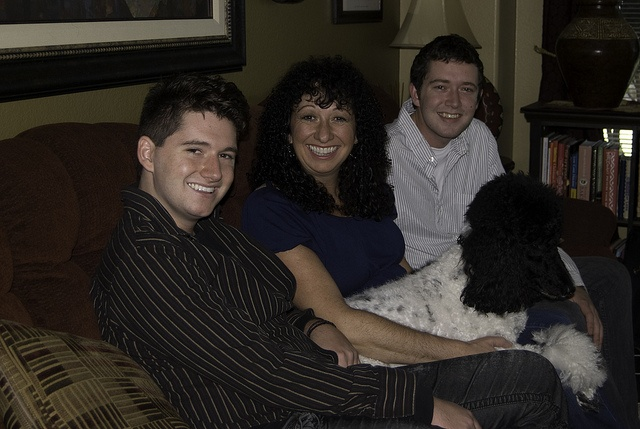
A group of people and a dog on a couch.
Three people sitting on a couch with a dog on their lap.
Three people are sitting on the couch holding a dog.
Three people smiling on a sofa with a dog in their laps.
Three people sitting on a couch smiling with a dog on the woman's lap.